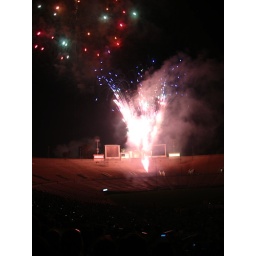
fire[works] in the rose bowl